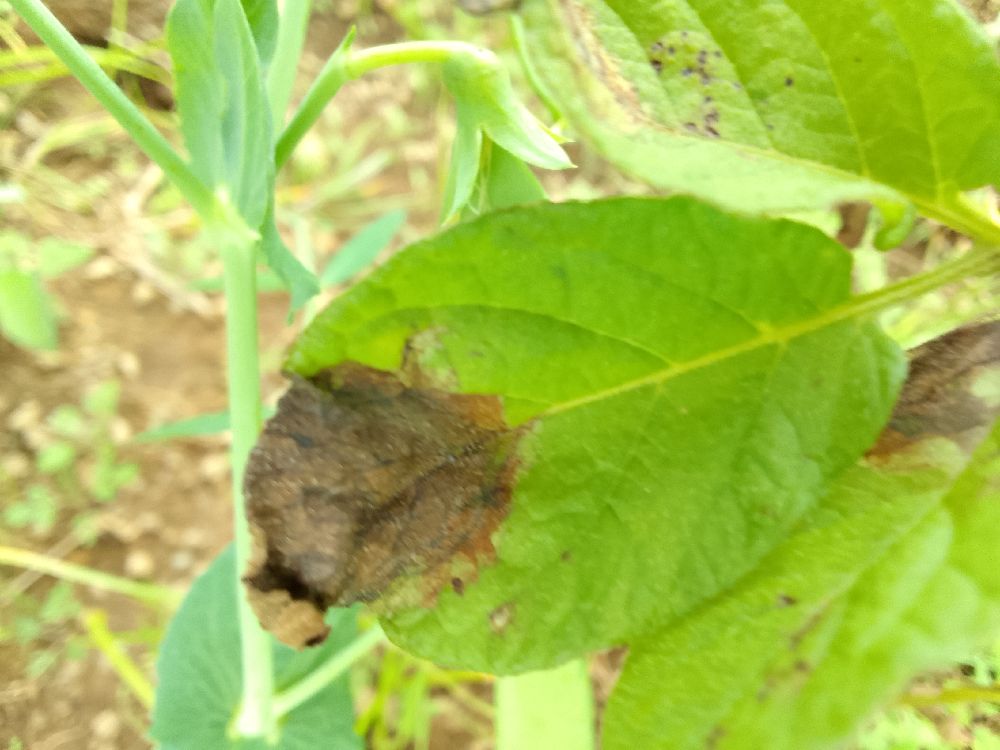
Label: Late blight